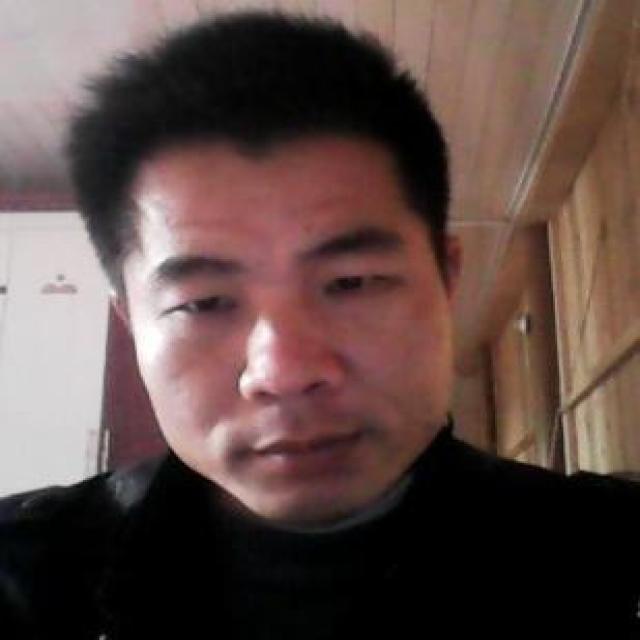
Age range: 21-44